Marie Suize

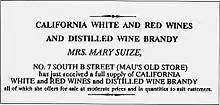
Marie Suize advertisement

When a hundred miners filed a petition for water supply work to be undertaken to facilitate their labor, she was the only woman to sign the petition, as "Marie Suize Pantalon". From then on, this is how she signed her name, claiming her nickname with pride. Journalists took an interest in her case and published articles about her.